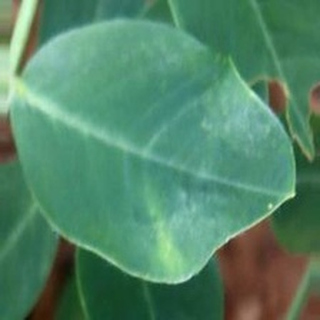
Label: healthy_groundnut